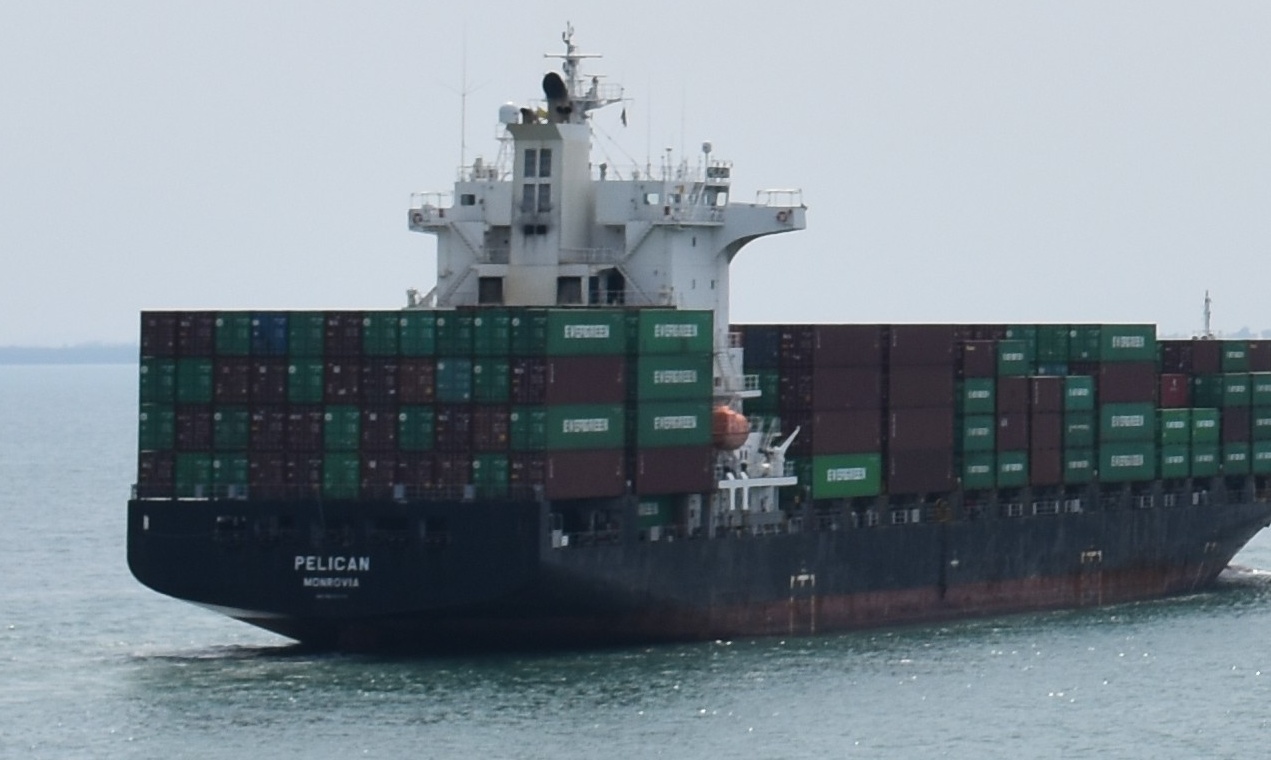
Vehicle type: Ships